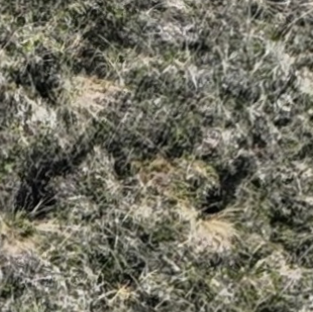
Month: october